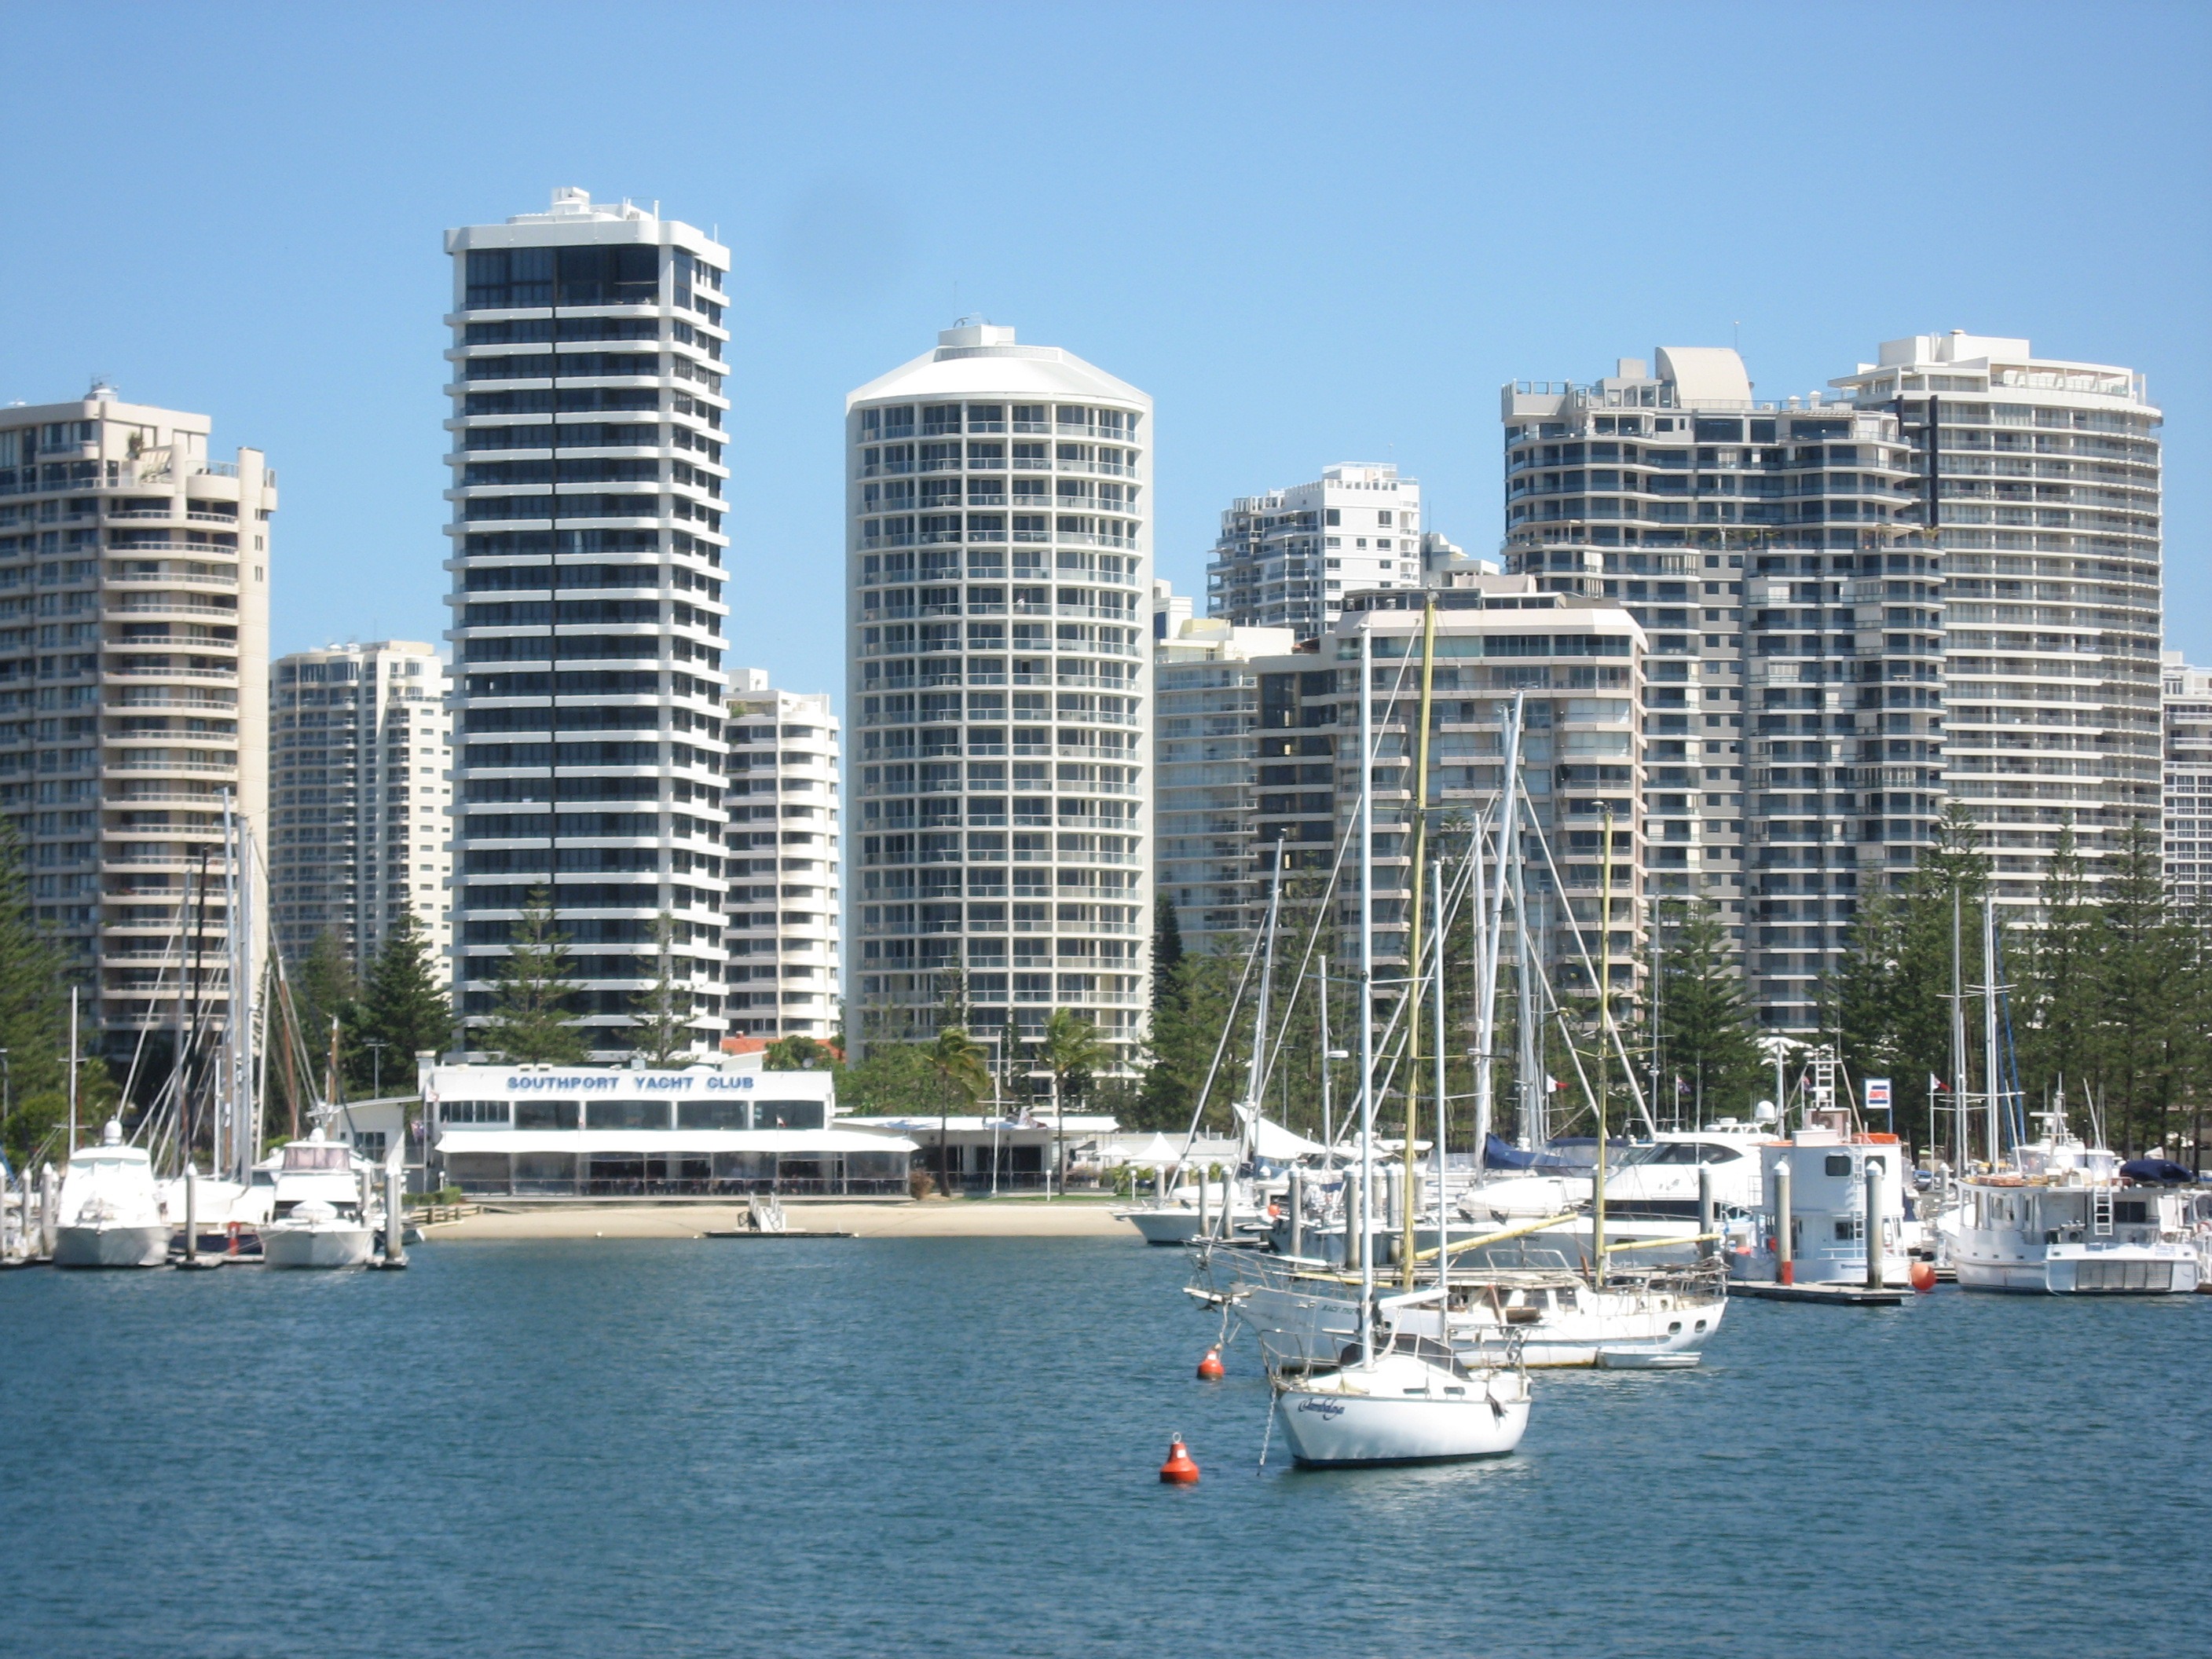
sea, coast, dock, boat, skyline, building, city, skyscraper, cityscape, downtown, vehicle, bay, harbor, marina, tower block, australia, boats, condominium, passenger ship, gold coast